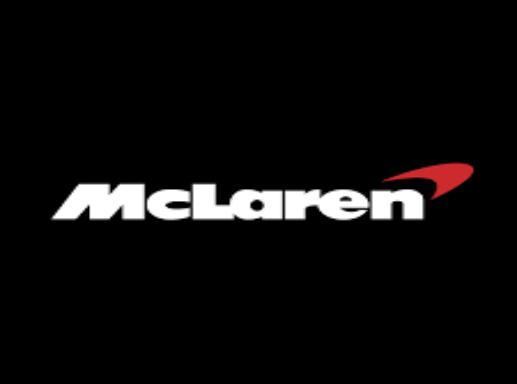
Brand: mclaren
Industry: Transportation